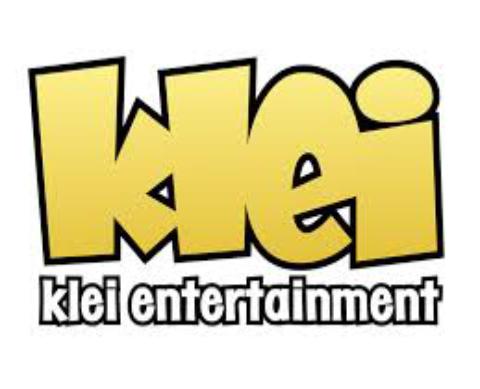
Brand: Klei
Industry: Leisure